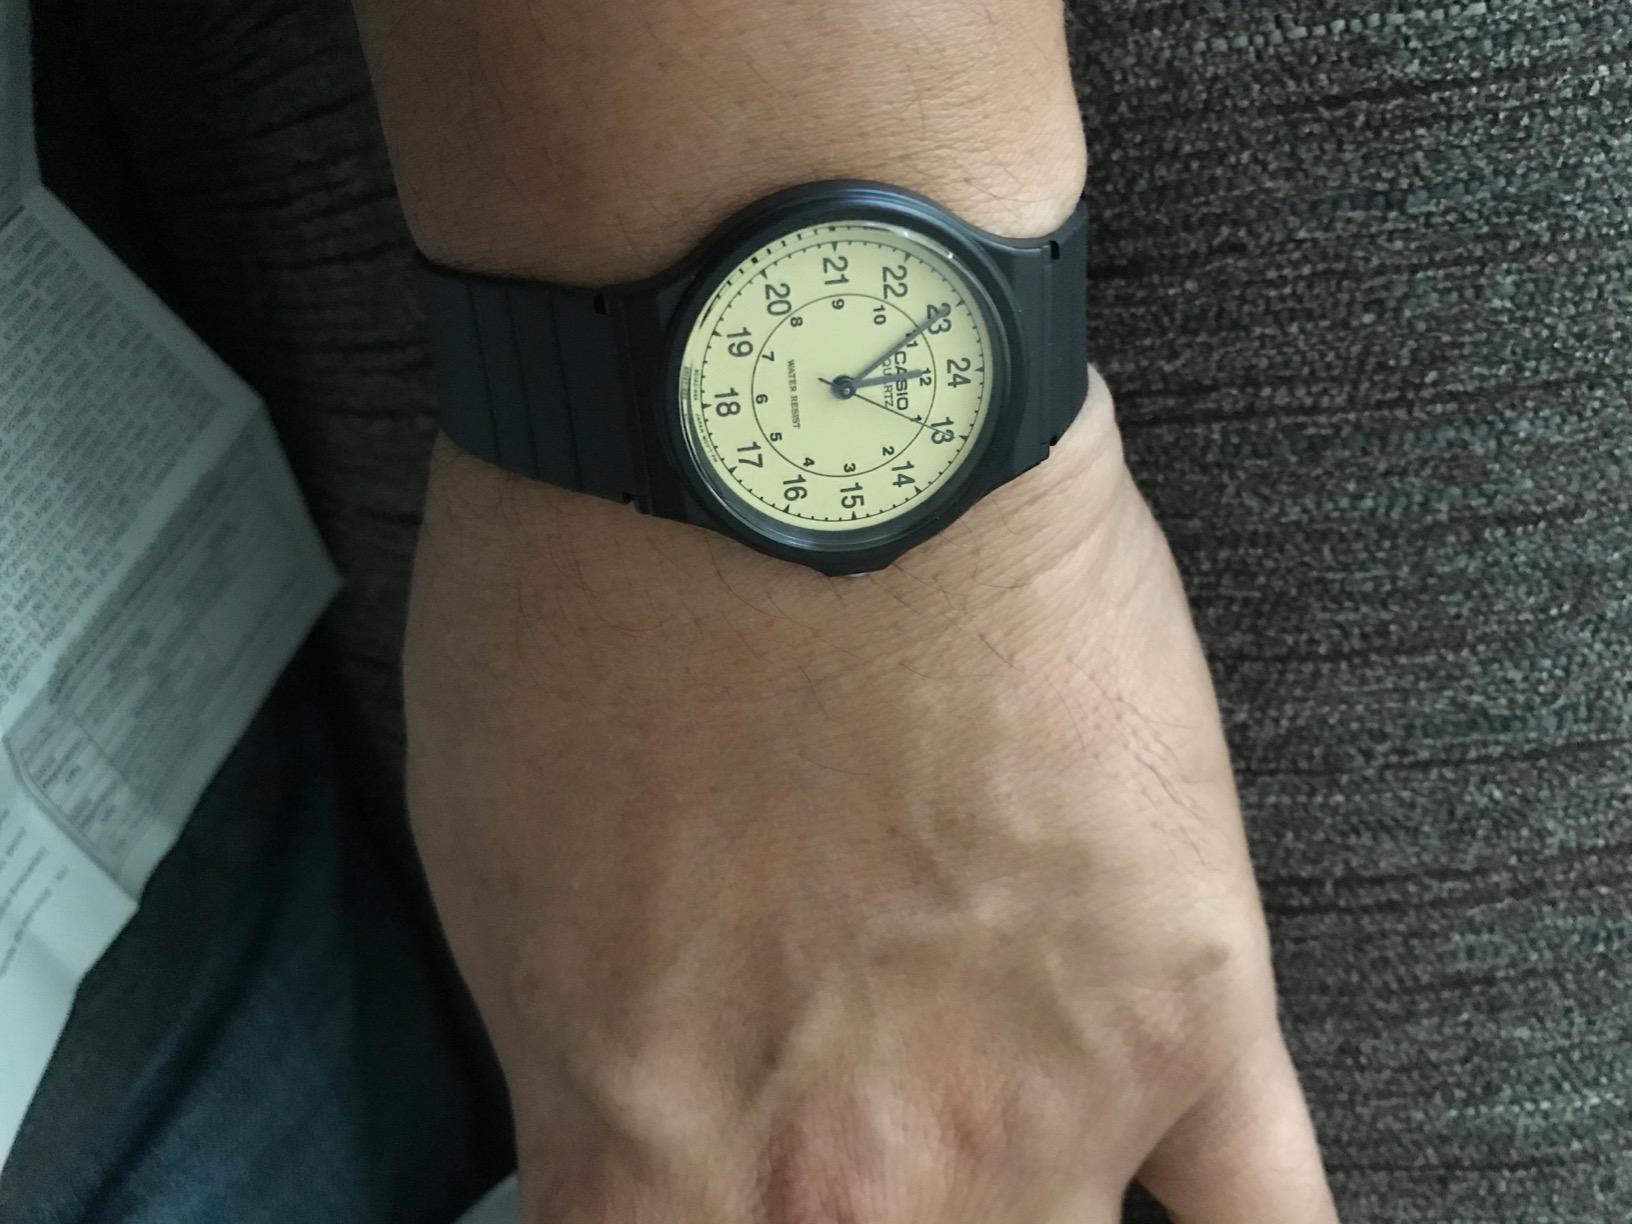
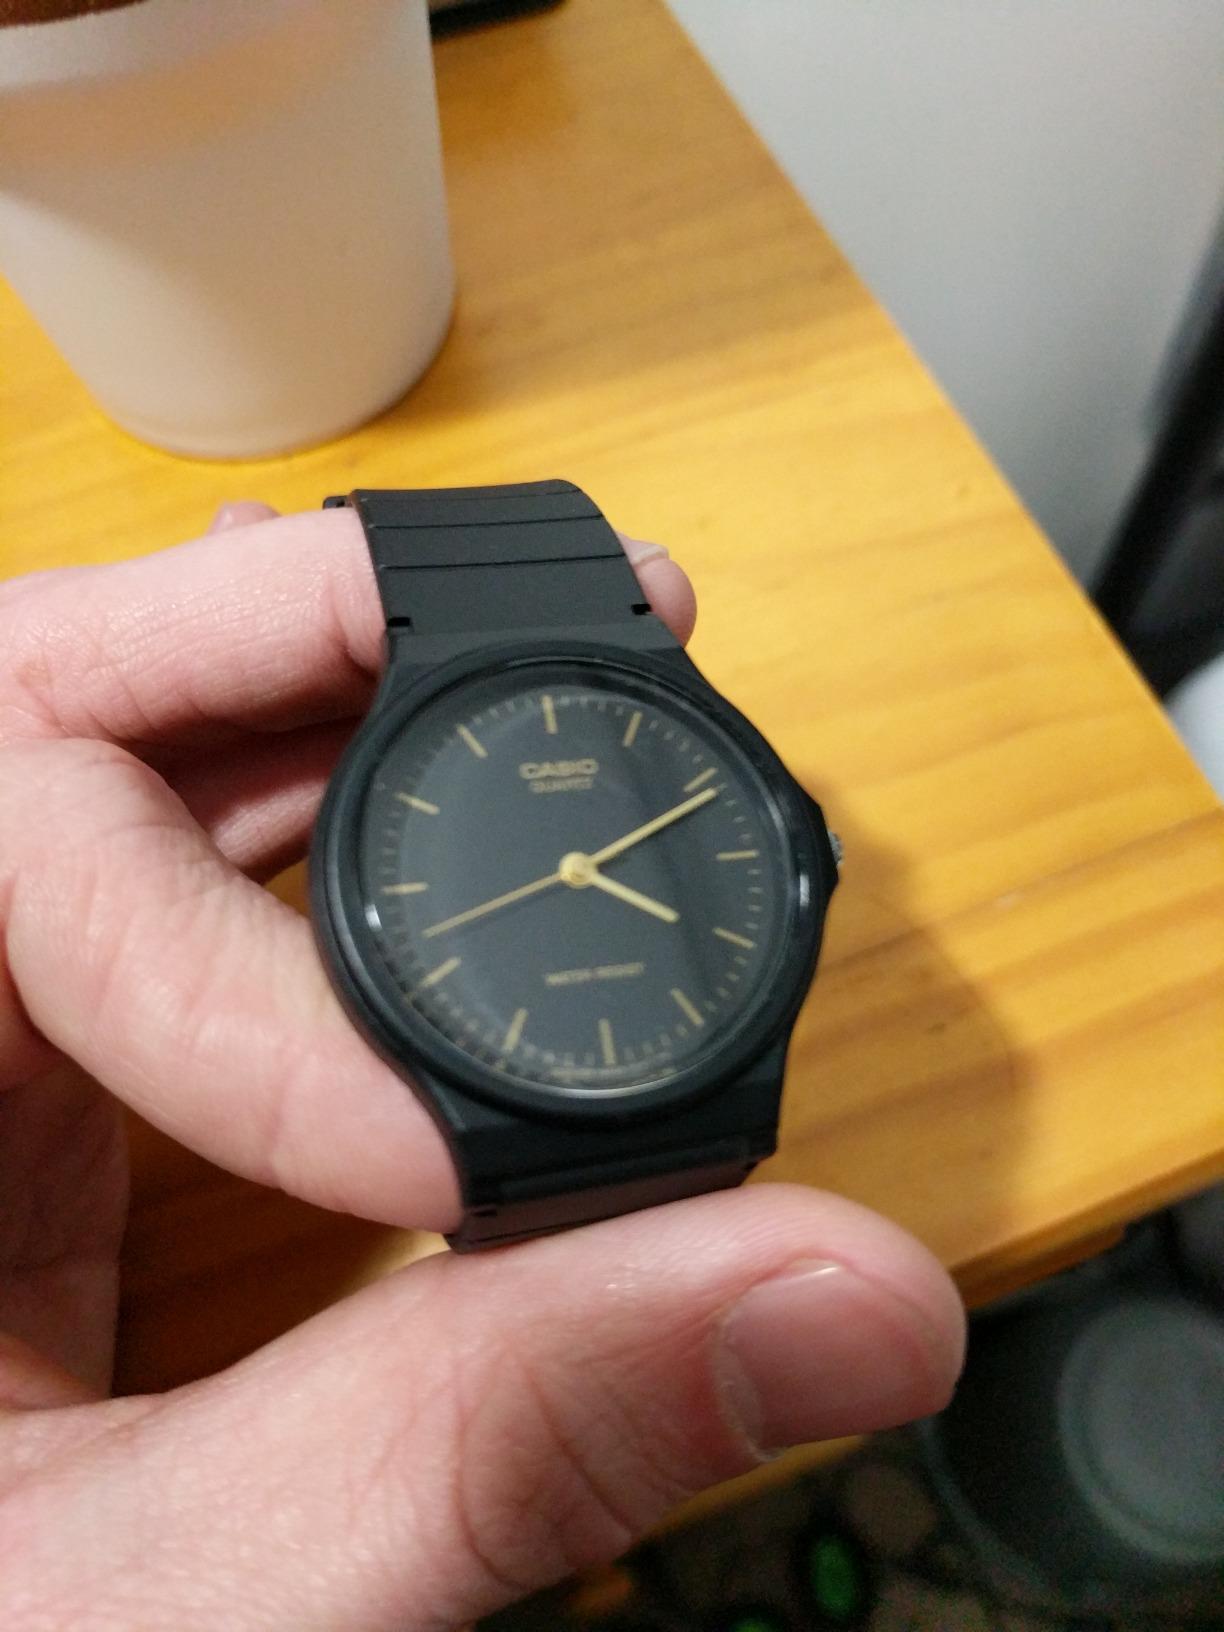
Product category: accessories_watch
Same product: no